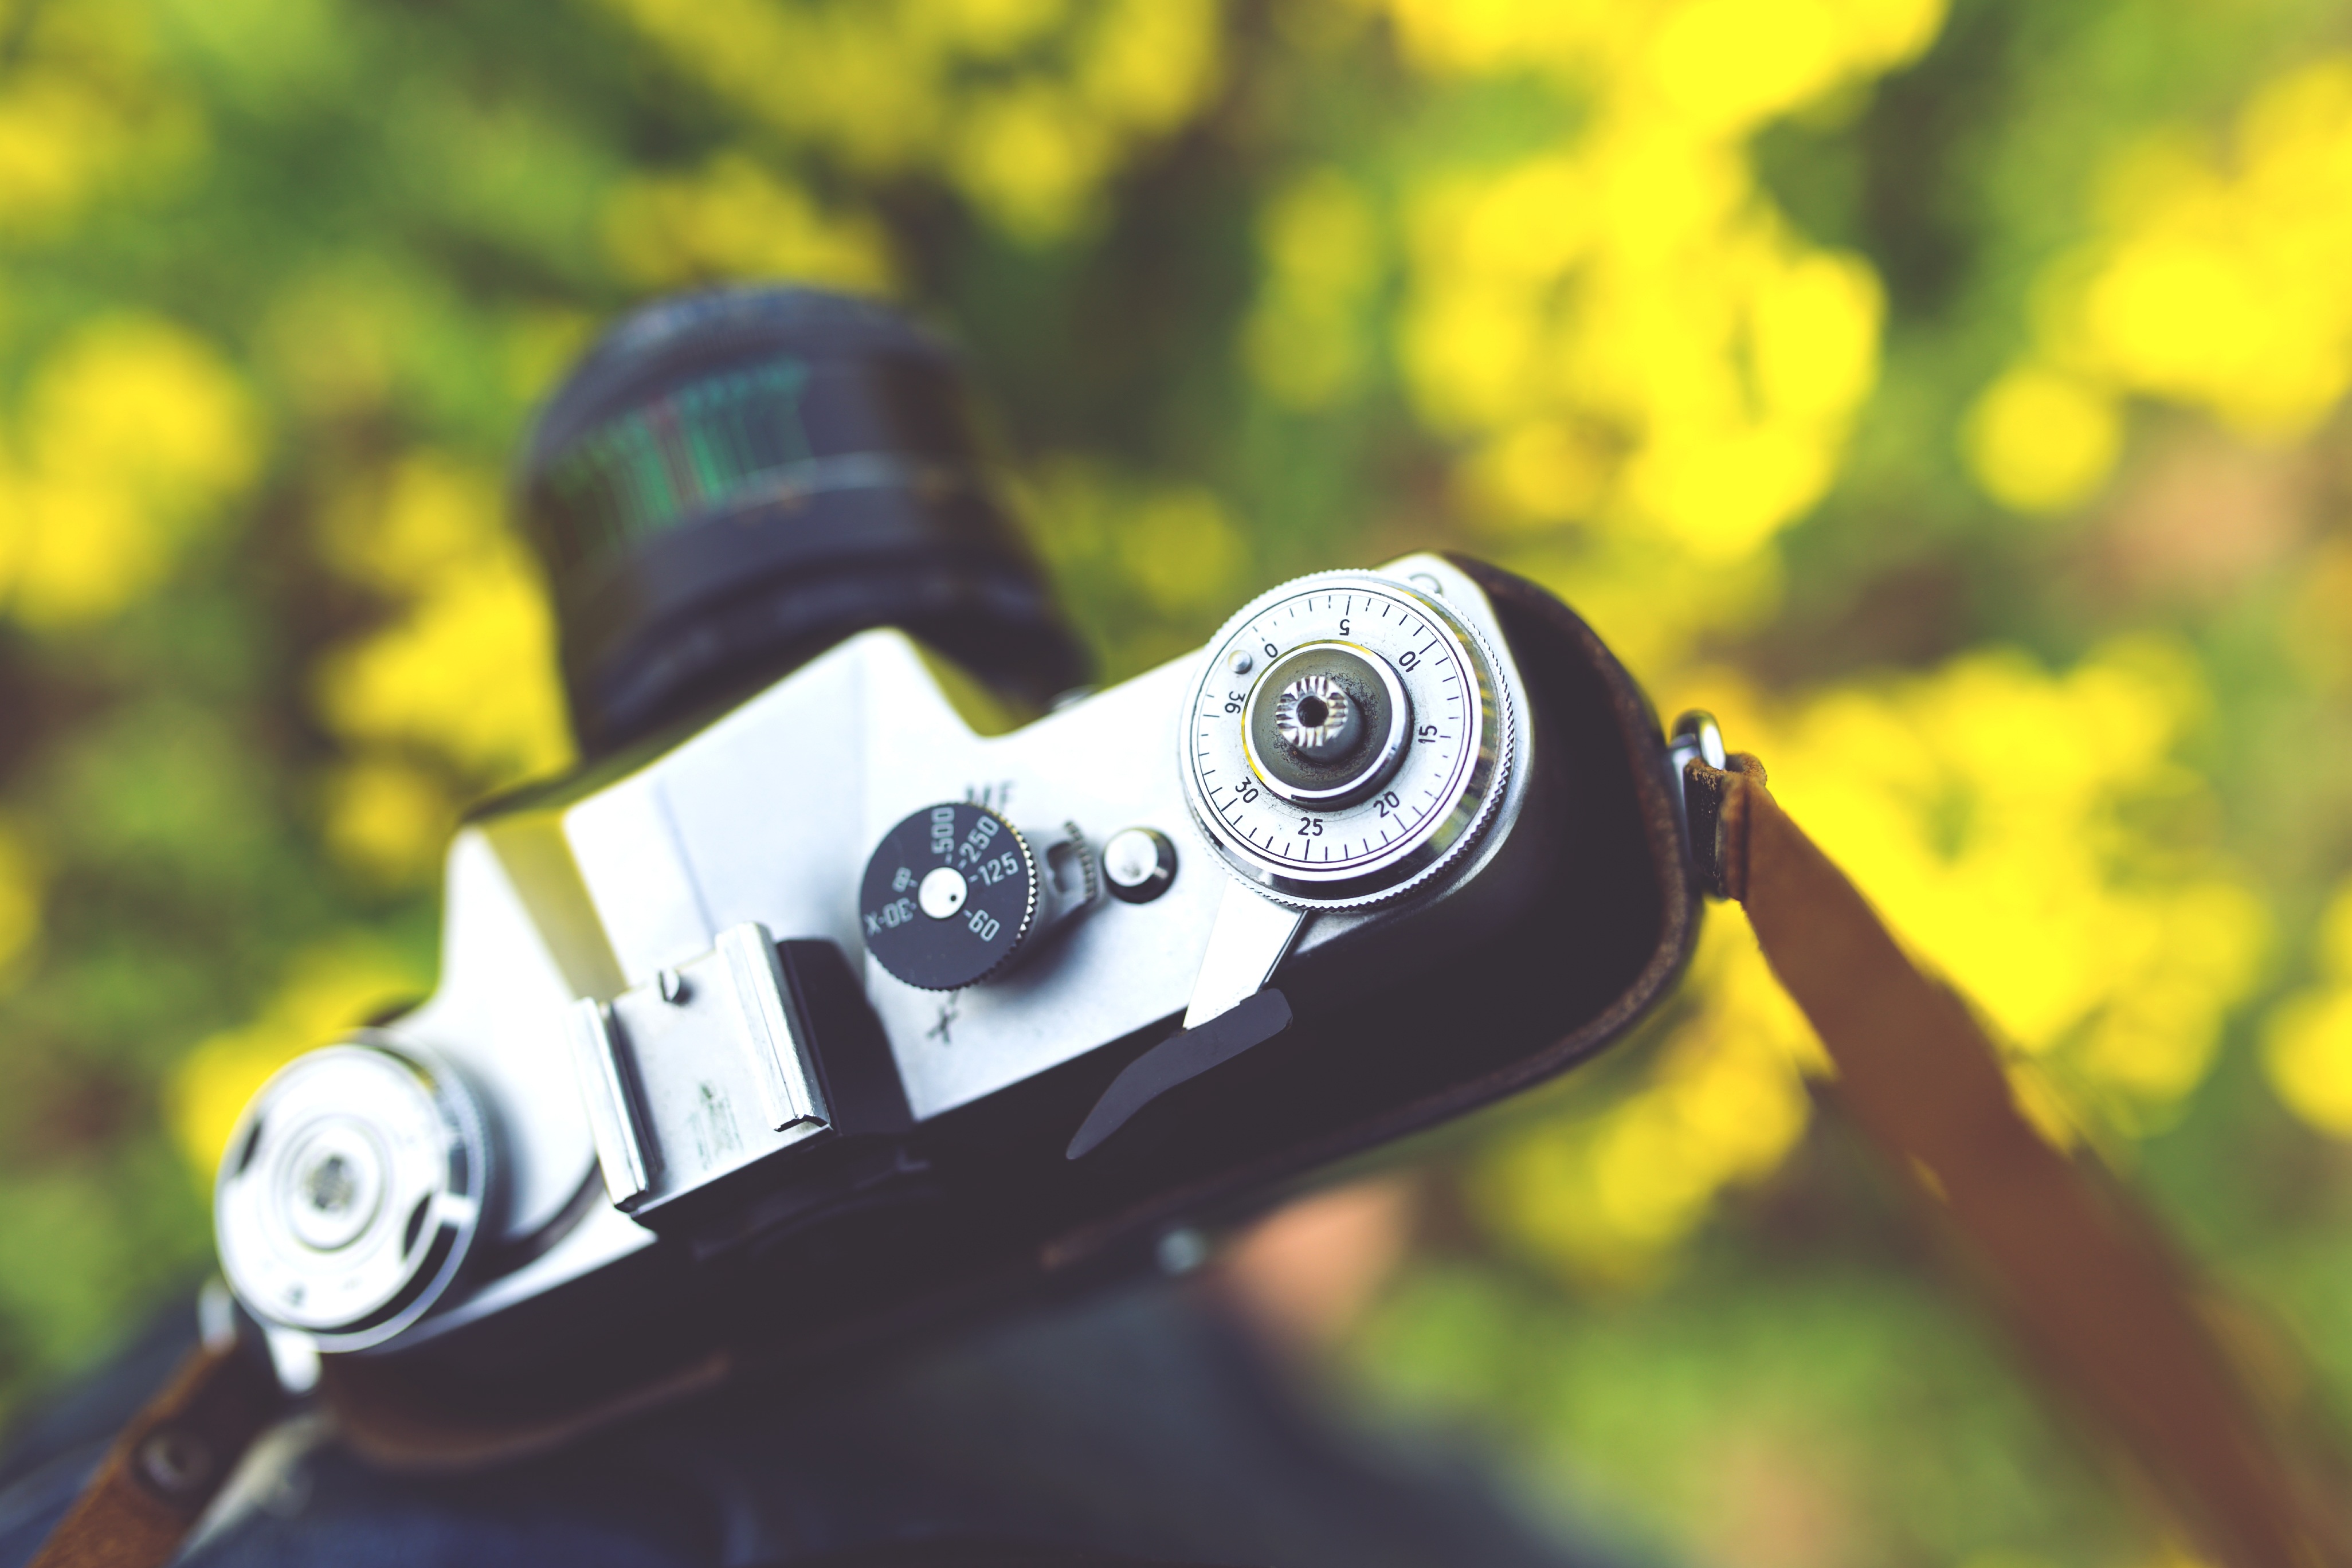
light, camera, photography, vintage, photographer, old, green, yellow, photoshoot, shutterspeed